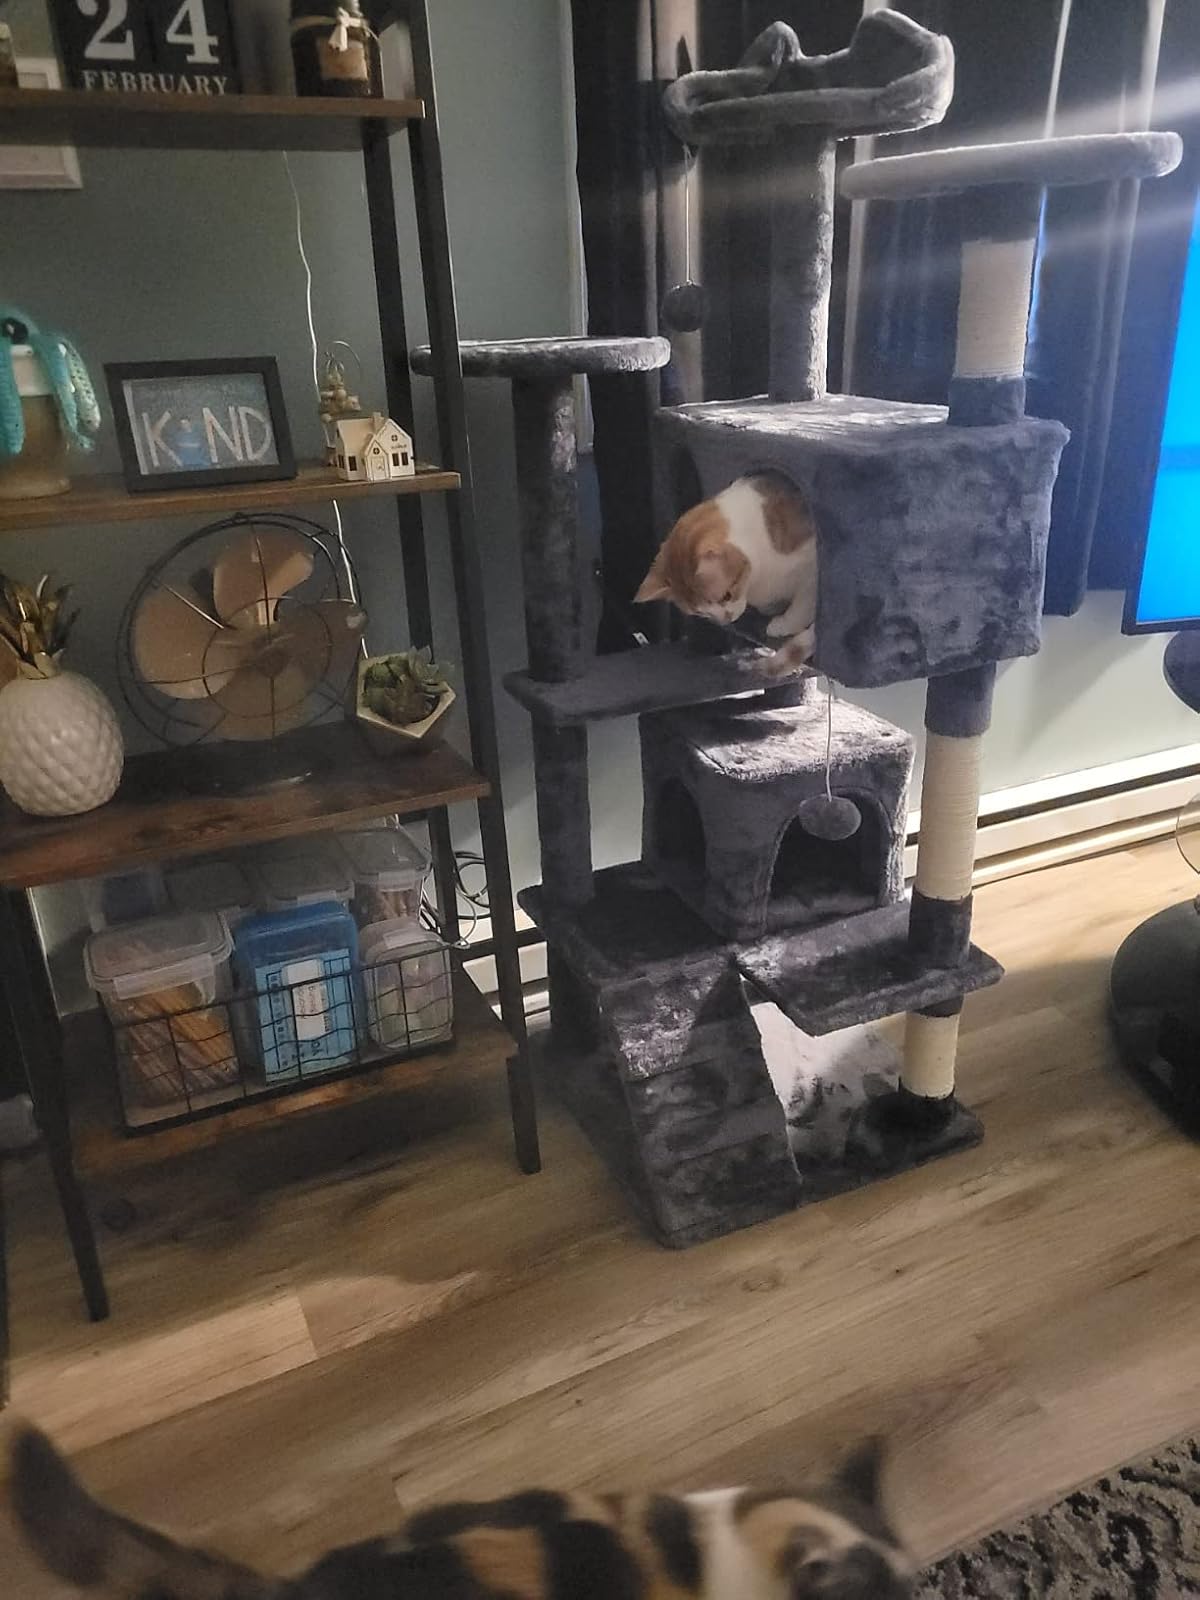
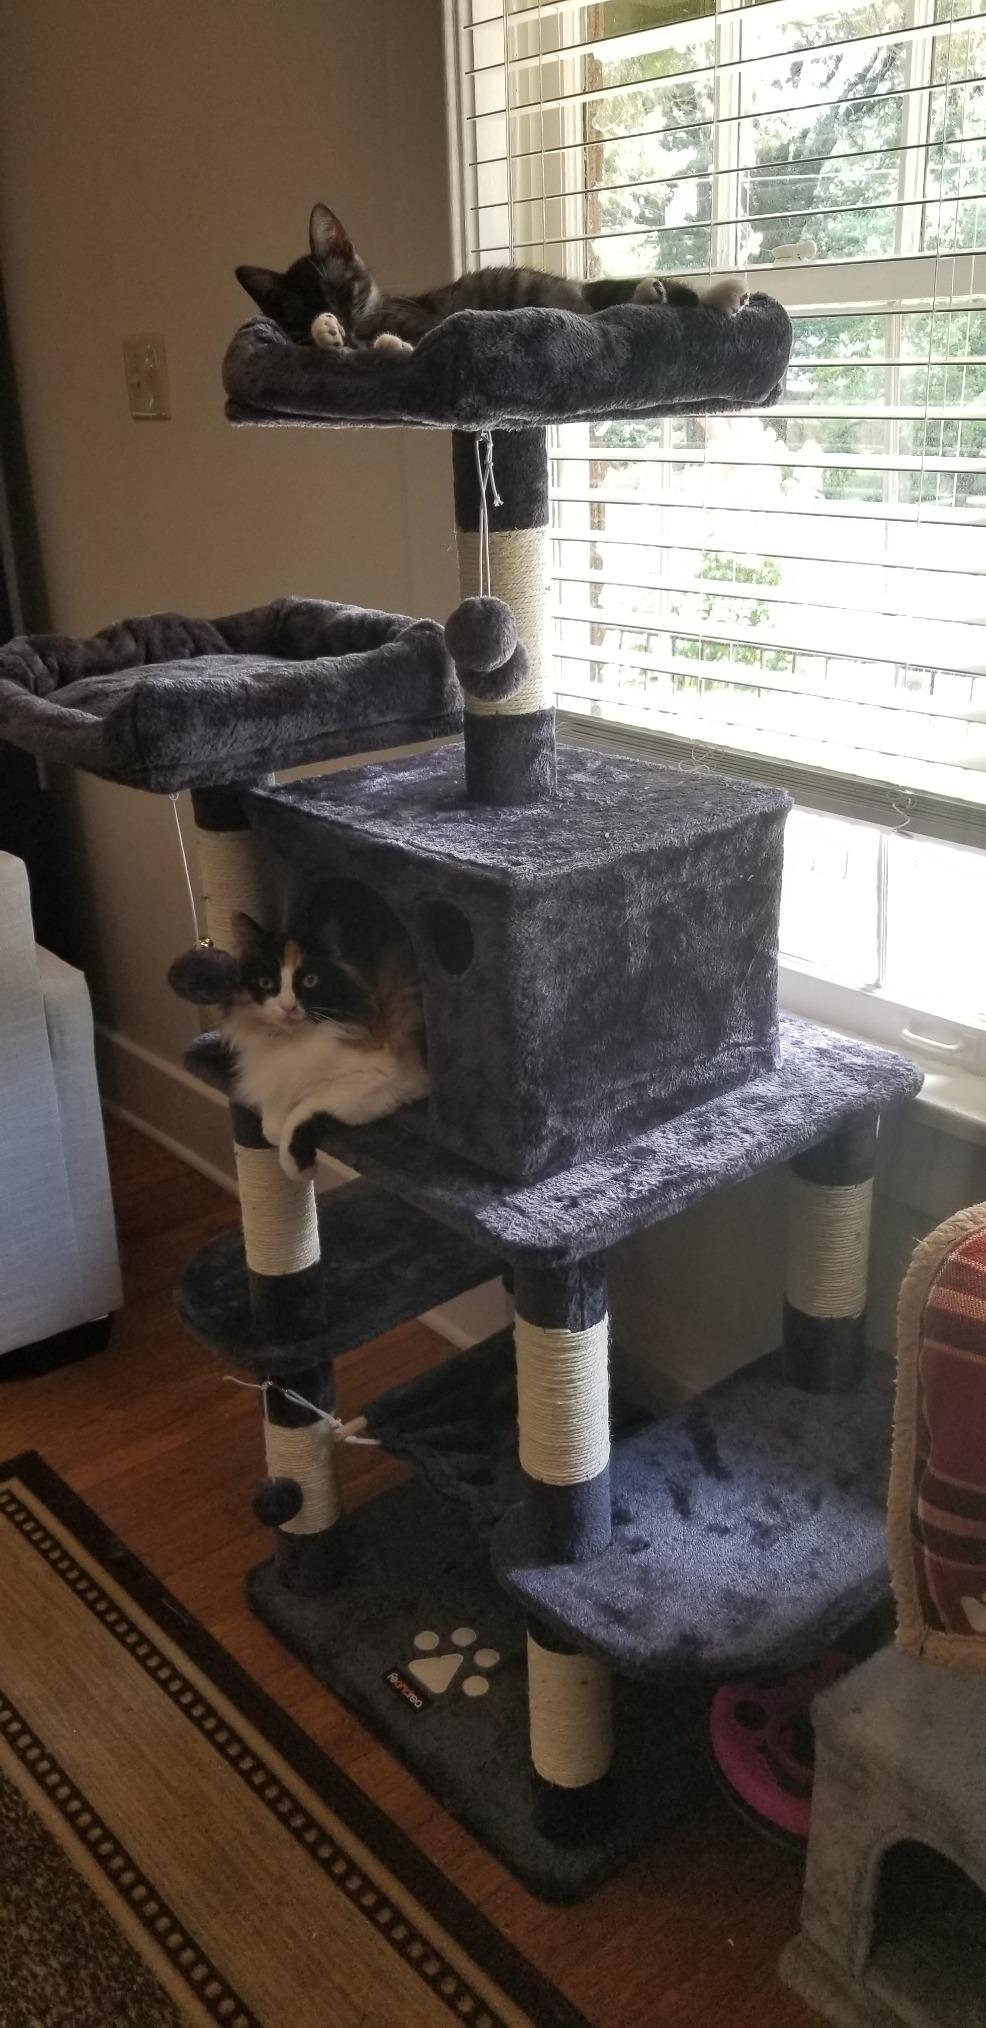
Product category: items_cat tree
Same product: no